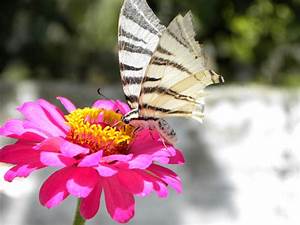
Label: farfalla